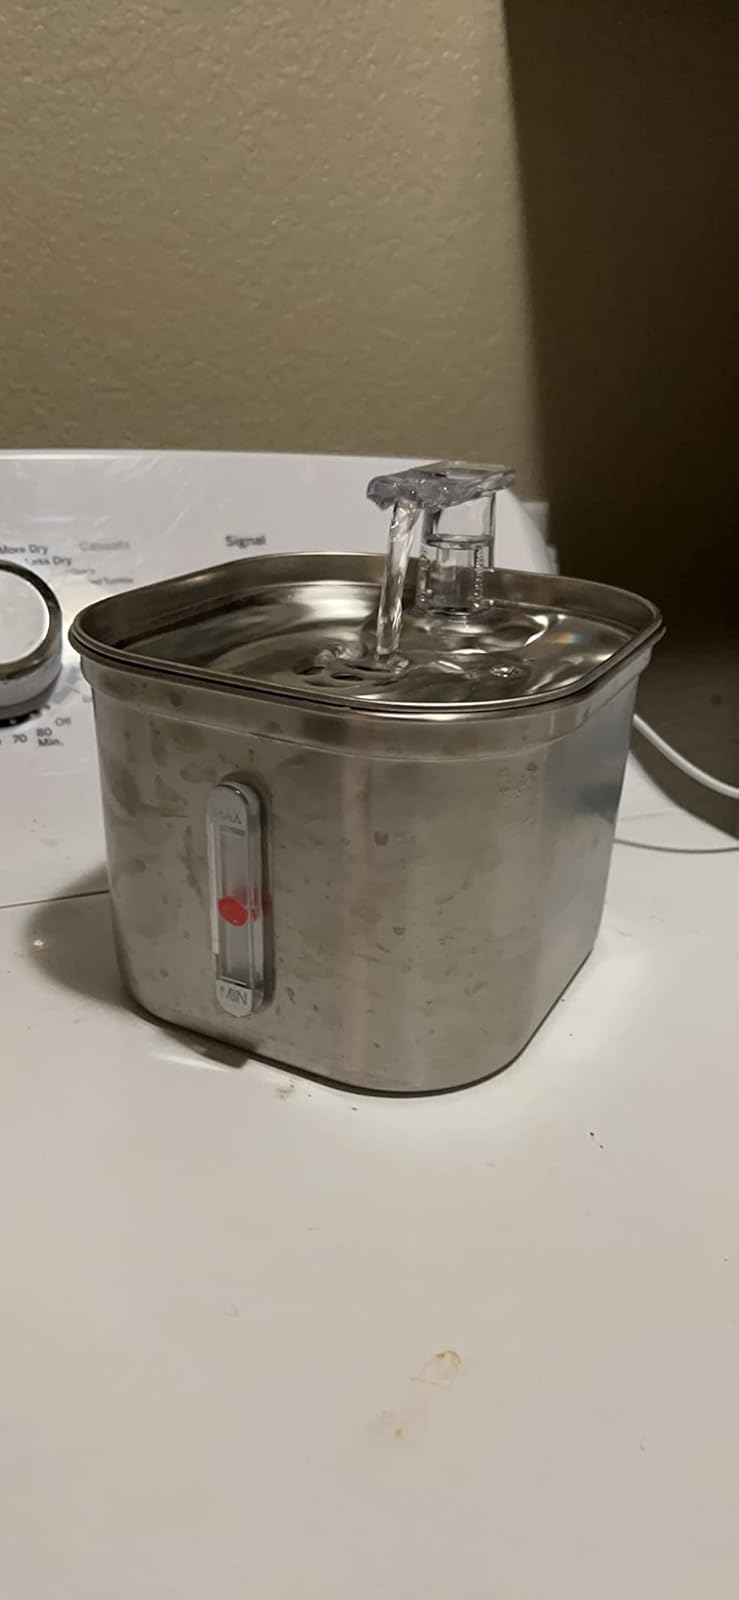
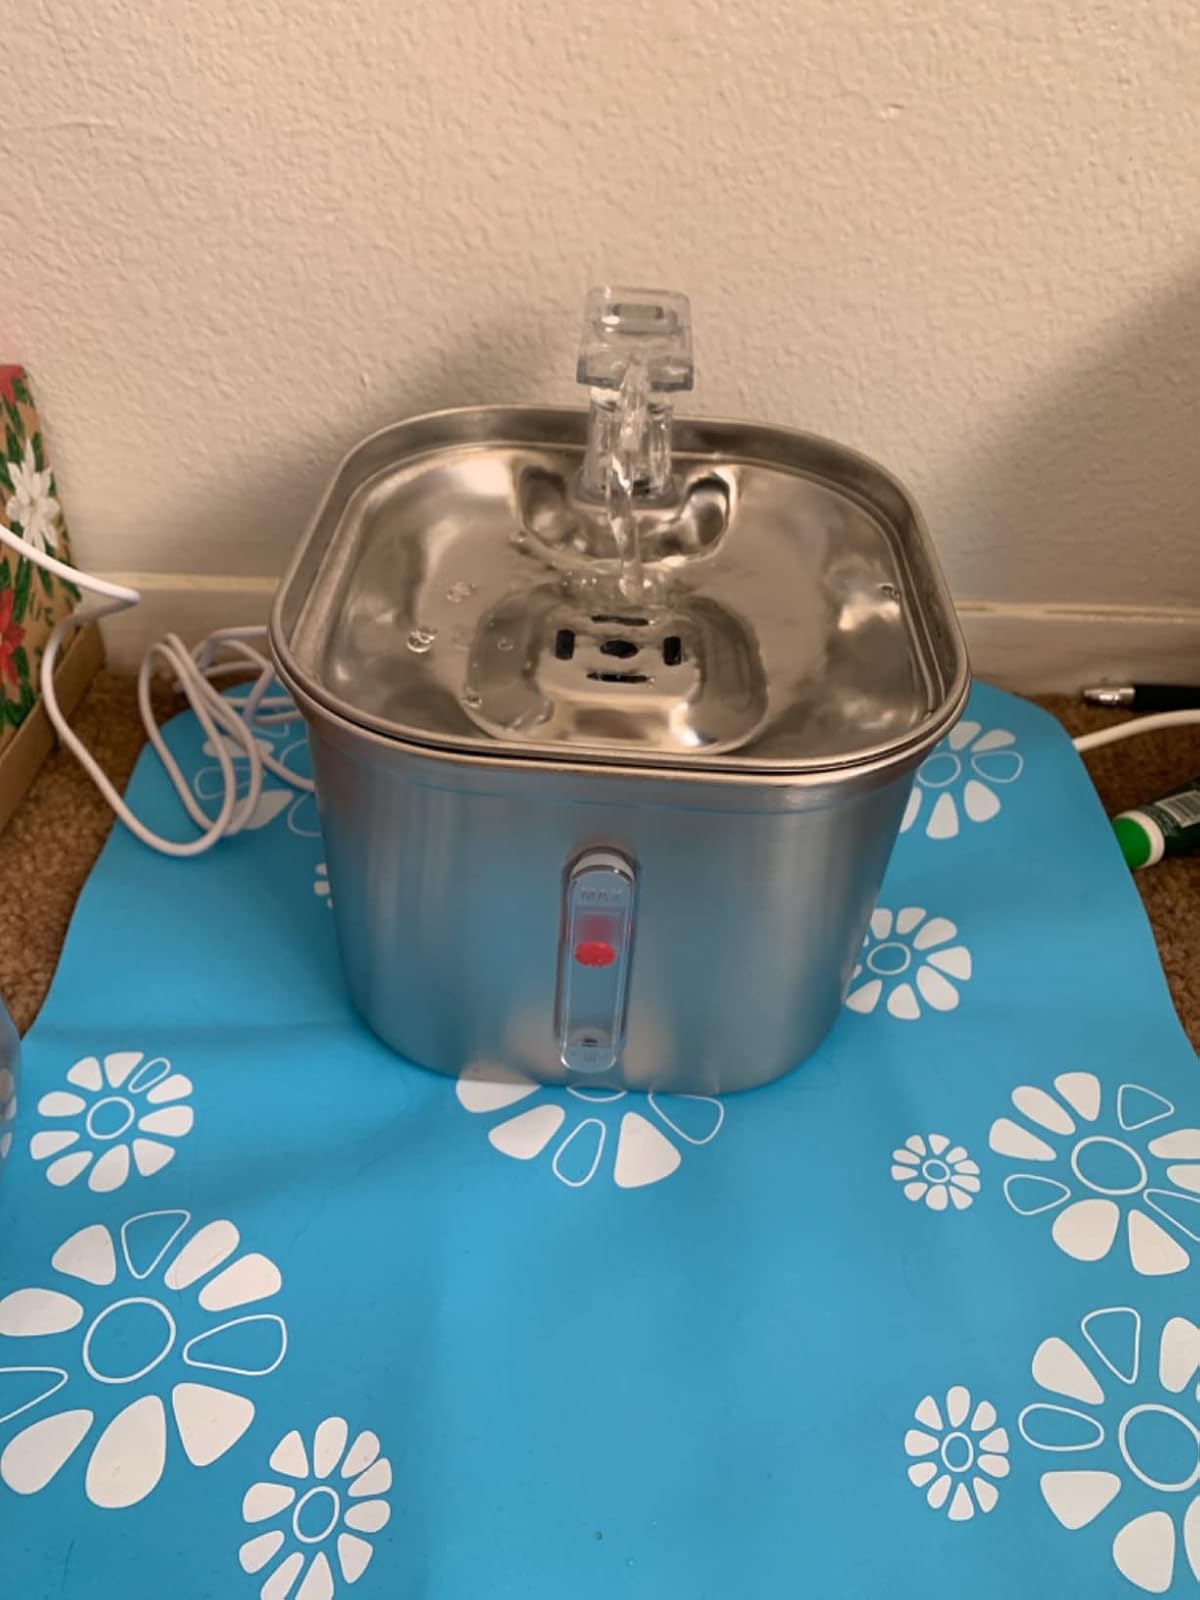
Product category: items_bowl
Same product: yes